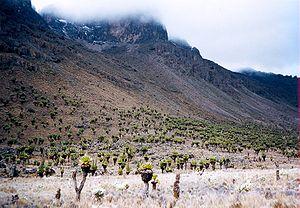
Cet article recense les sites inscrits sur la liste du patrimoine mondial par l'UNESCO situés en Afrique.
Cet article recense les sites inscrits au patrimoine mondial au Kenya.
Le parc national du mont Kenya est un parc établi en 1949 pour protéger la région du mont Kenya. C'était à l'origine une réserve forestière ; il est désormais intégré au sein de celle-ci. En avril 1978, la zone était désignée par l'UNESCO réserve de biosphère. Le parc national et la réserve forestière deviennent un site inscrit au patrimoine mondial de l'UNESCO en 1997.